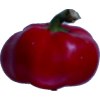
Label: red_pepper